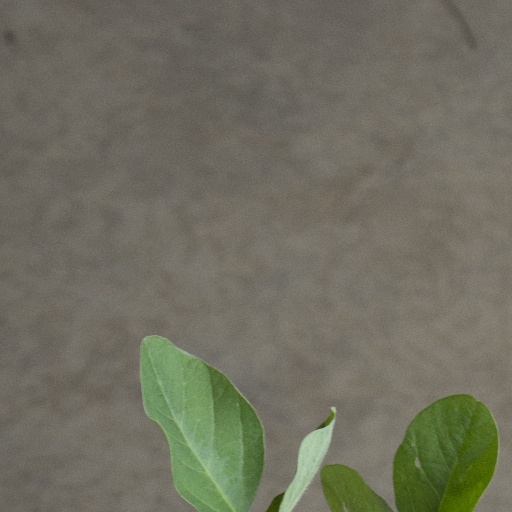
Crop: soybean